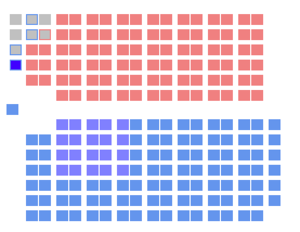
Composition de la Chambre des communes du Canada en 1891. Chaque carré représente un député.
L'élection fédérale canadienne de 1891 se déroule le 5 mars 1891 afin d'élire les députés de la septième législature à la Chambre des communes du Canada. Il s'agit de la septième élection générale depuis la confédération canadienne en 1867. La victoire est remportée par le Parti conservateur du Canada, dirigé par sir John A. Macdonald.